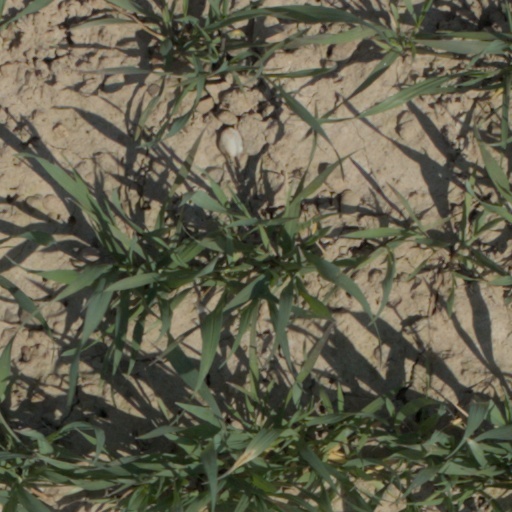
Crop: wheat